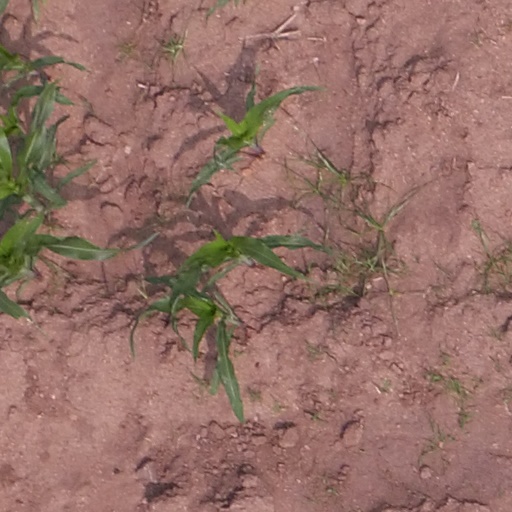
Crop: maize; corn